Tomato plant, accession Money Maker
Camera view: horizontal (90 deg, fisheye); turntable rotation: 180 degrees
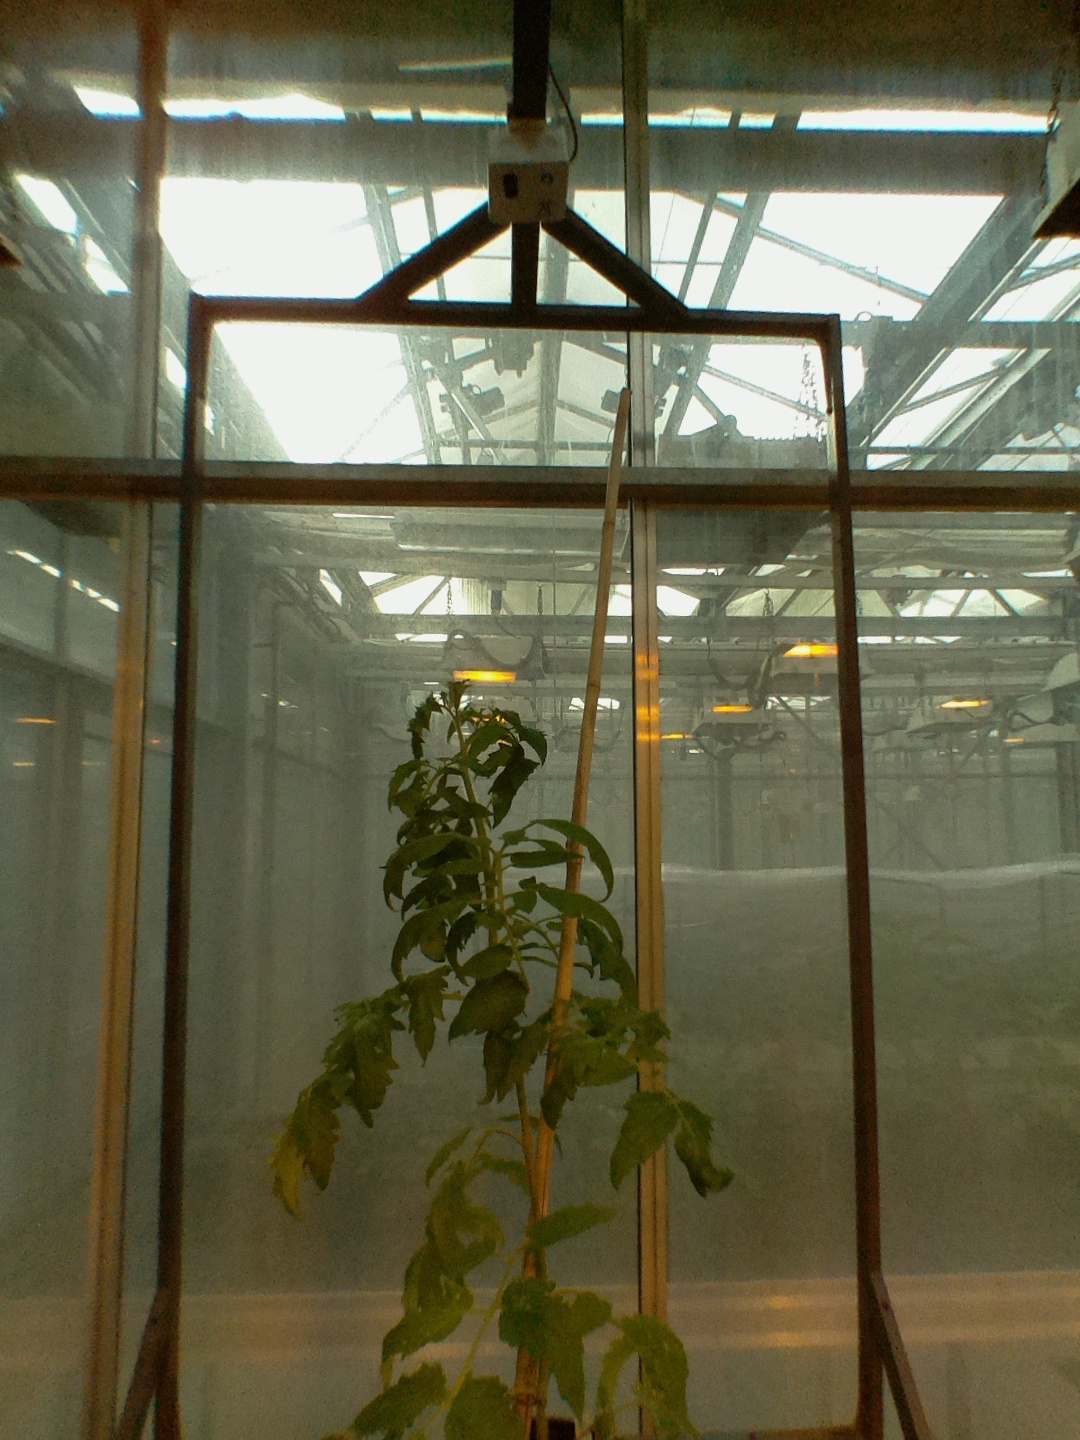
BBCH growth stage 54: 4 inflorescences visible